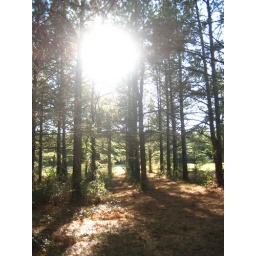
The pine forest in Norwood, near my grandparents' house